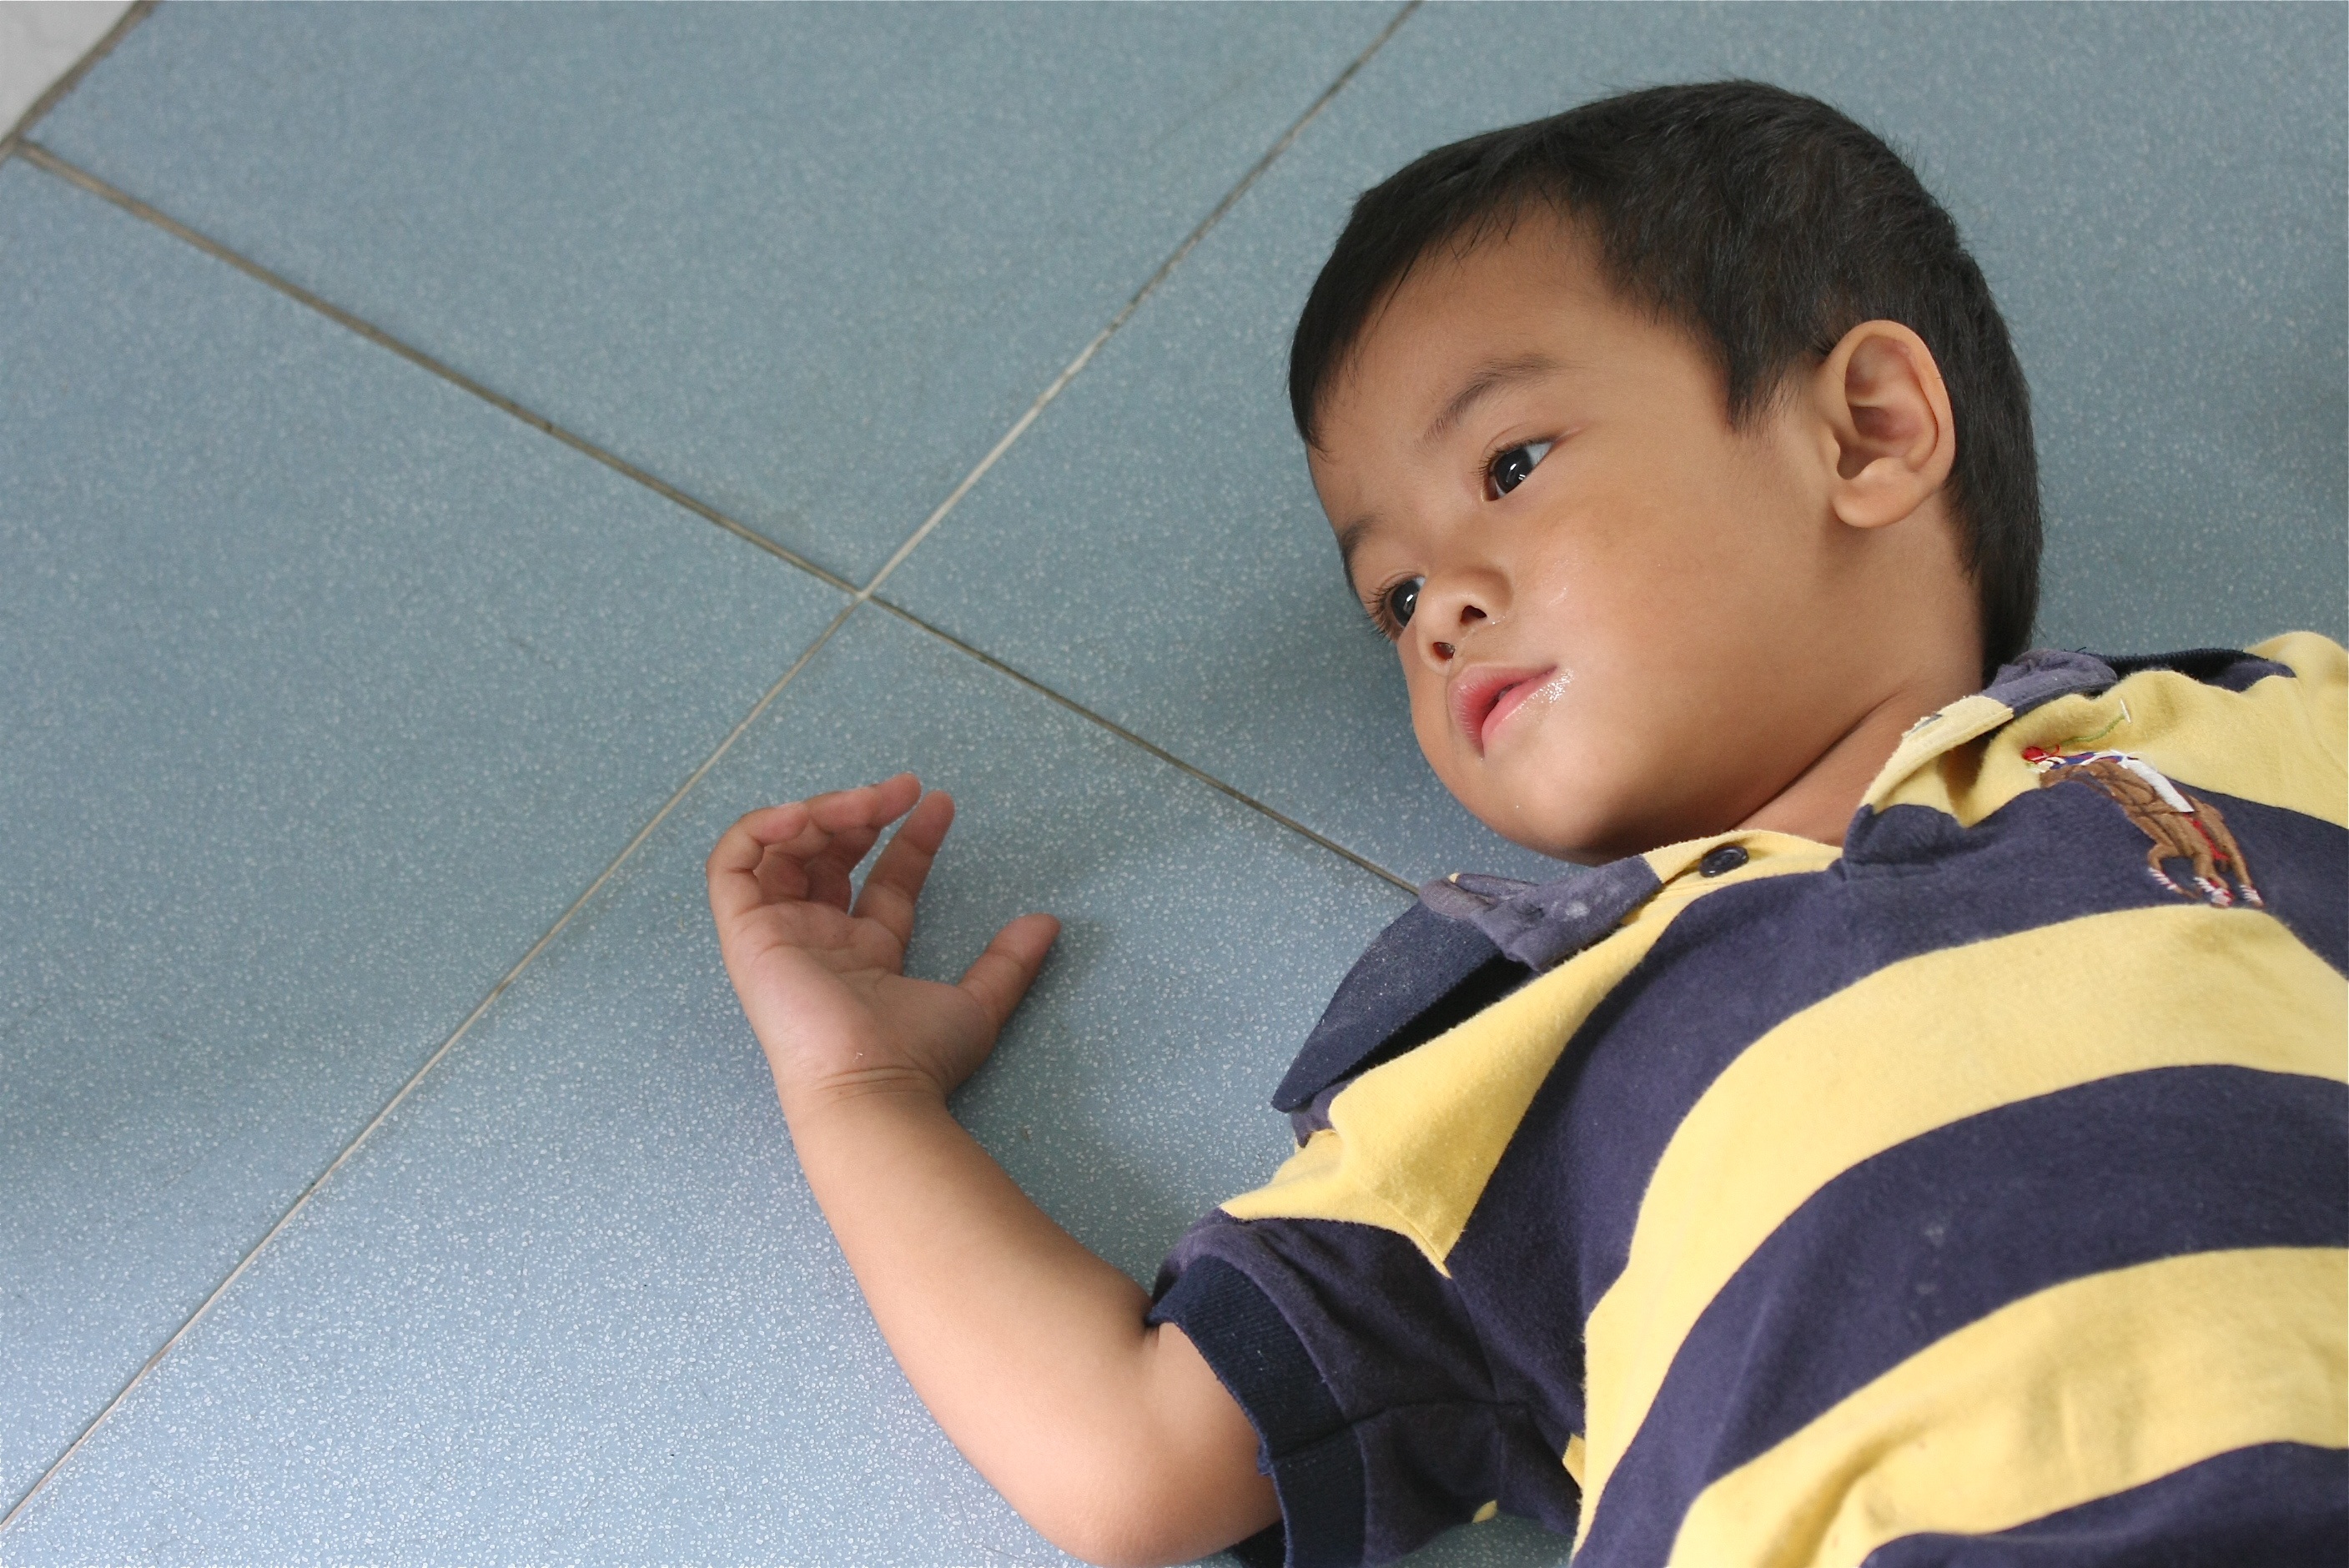
hand, person, girl, play, boy, cute, male, sitting, child, kids, sleepy, infant, toddler, cute kid, little kids, human positions